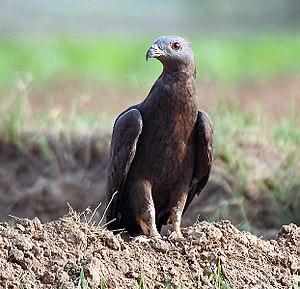
La Bondrée orientale est une espèce d'oiseaux de la famille des Accipitridae.